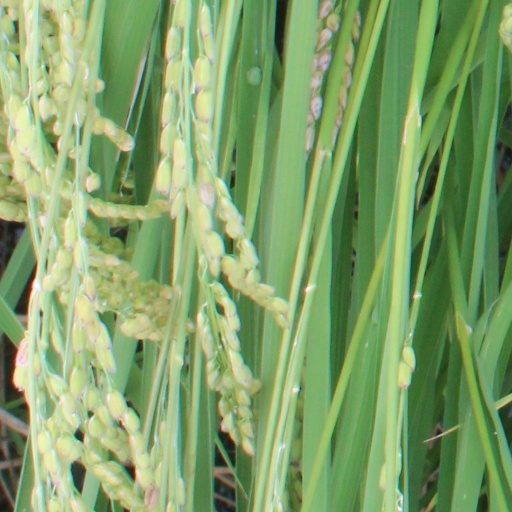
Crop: rice